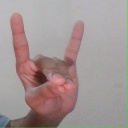
अक्षर: श